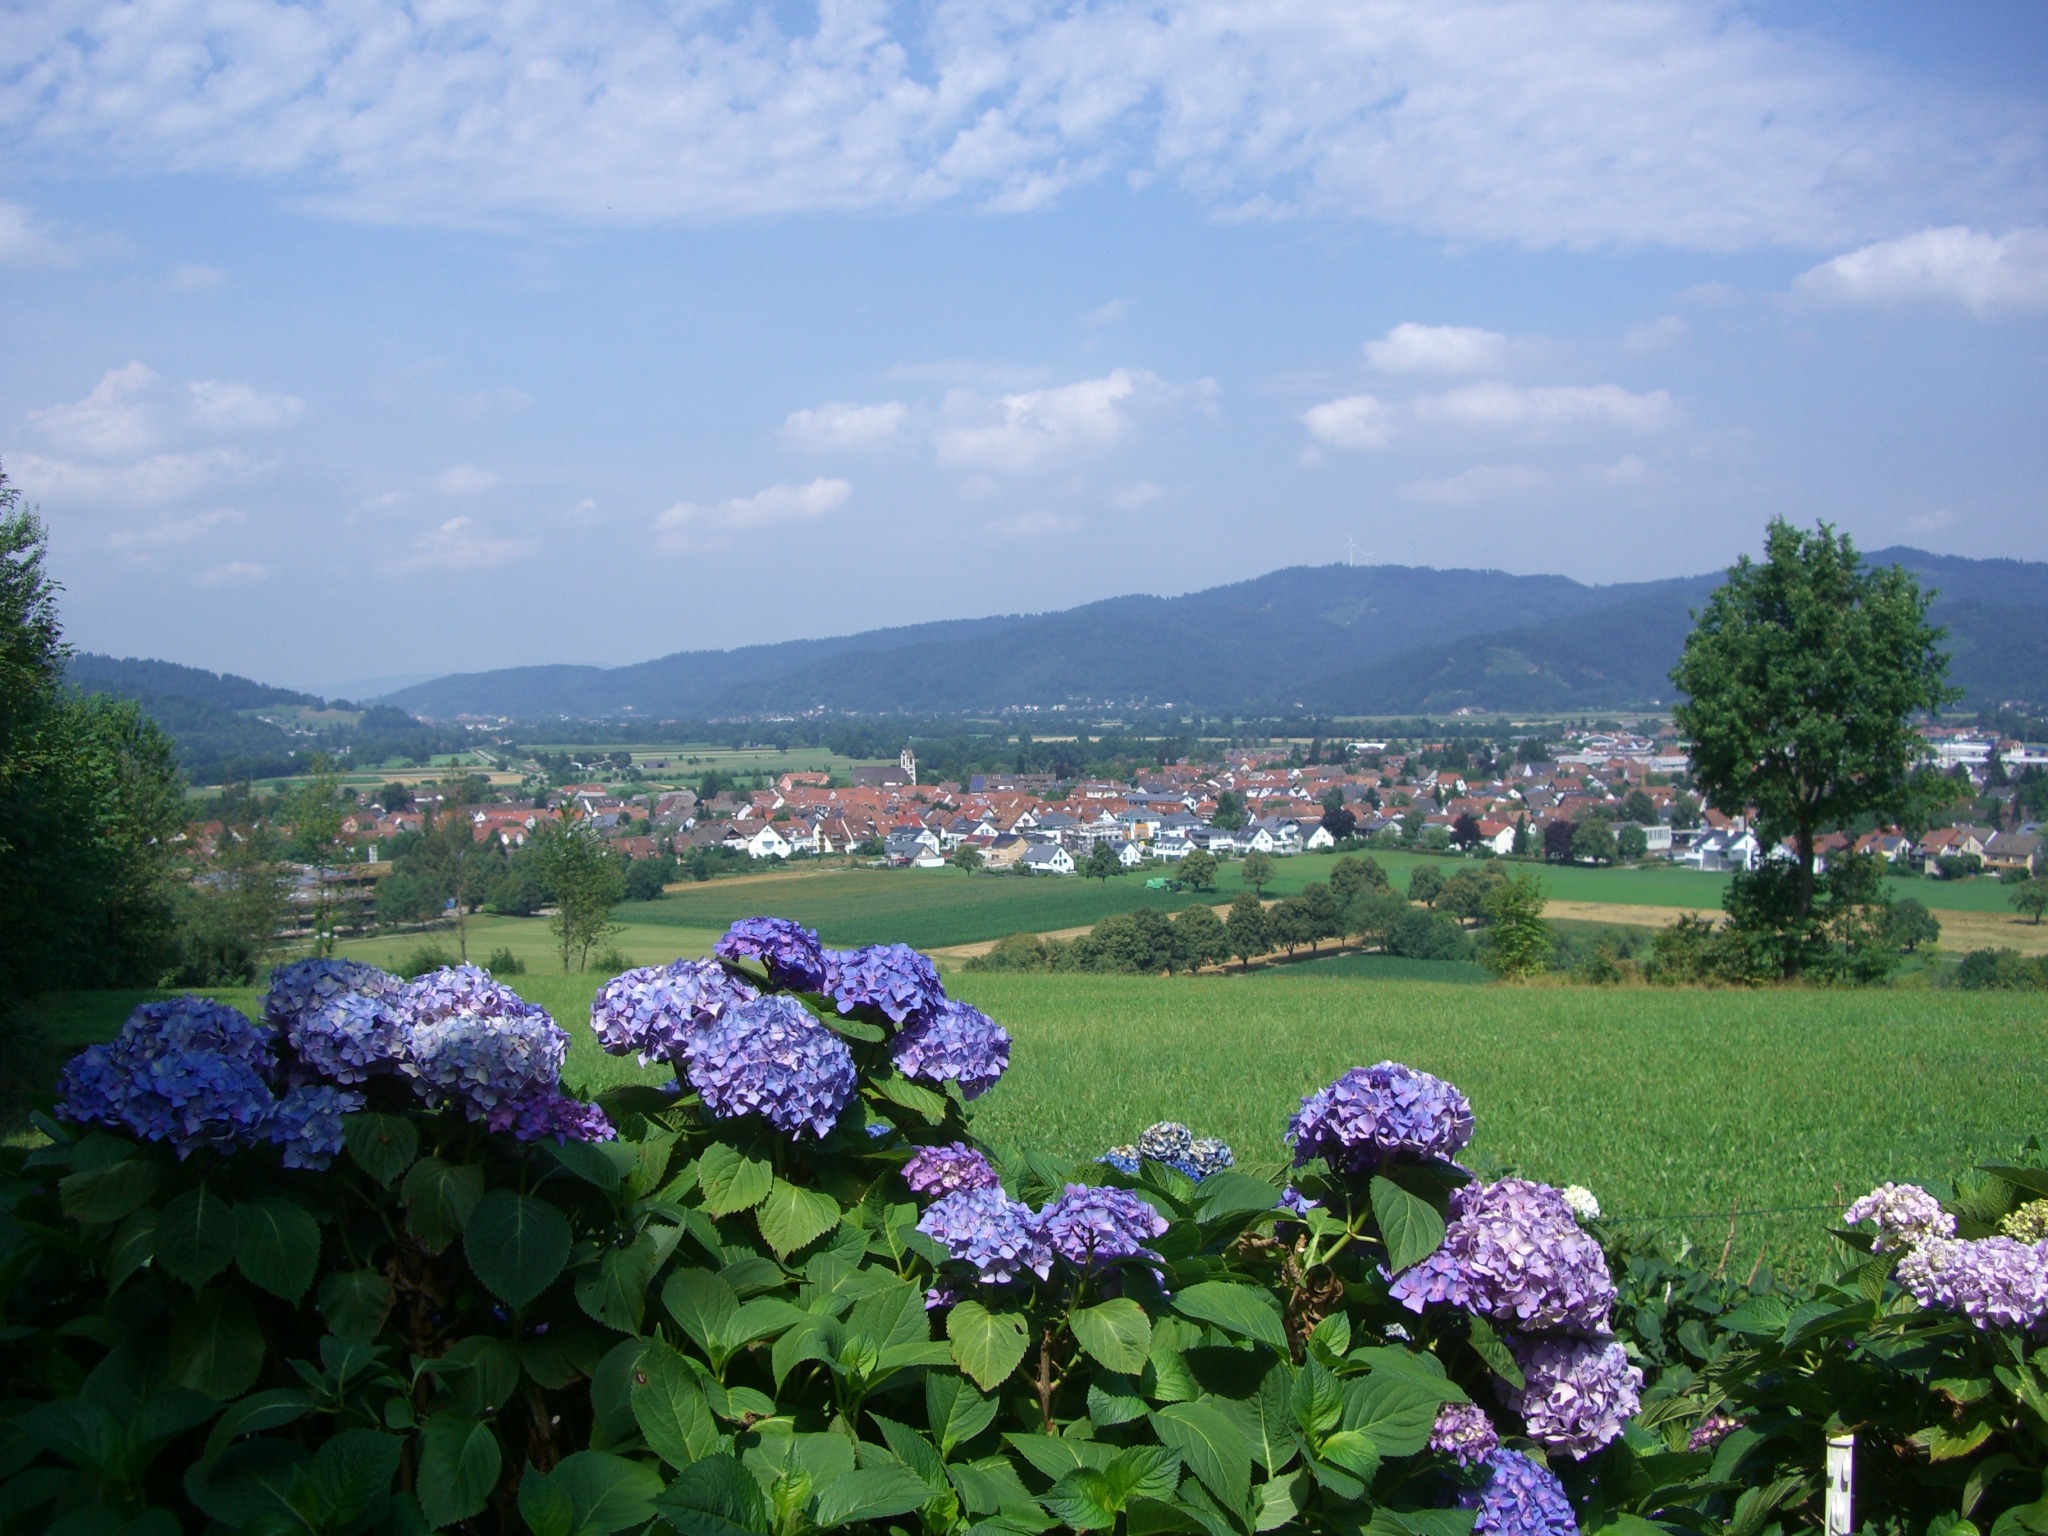
blossom, plant, field, meadow, flower, garden, flora, hydrangea, shrub, ecosystem, hydrangeas, flowering plant, hydrangeaceae, cornales, land plant, kirchzarten, gamis